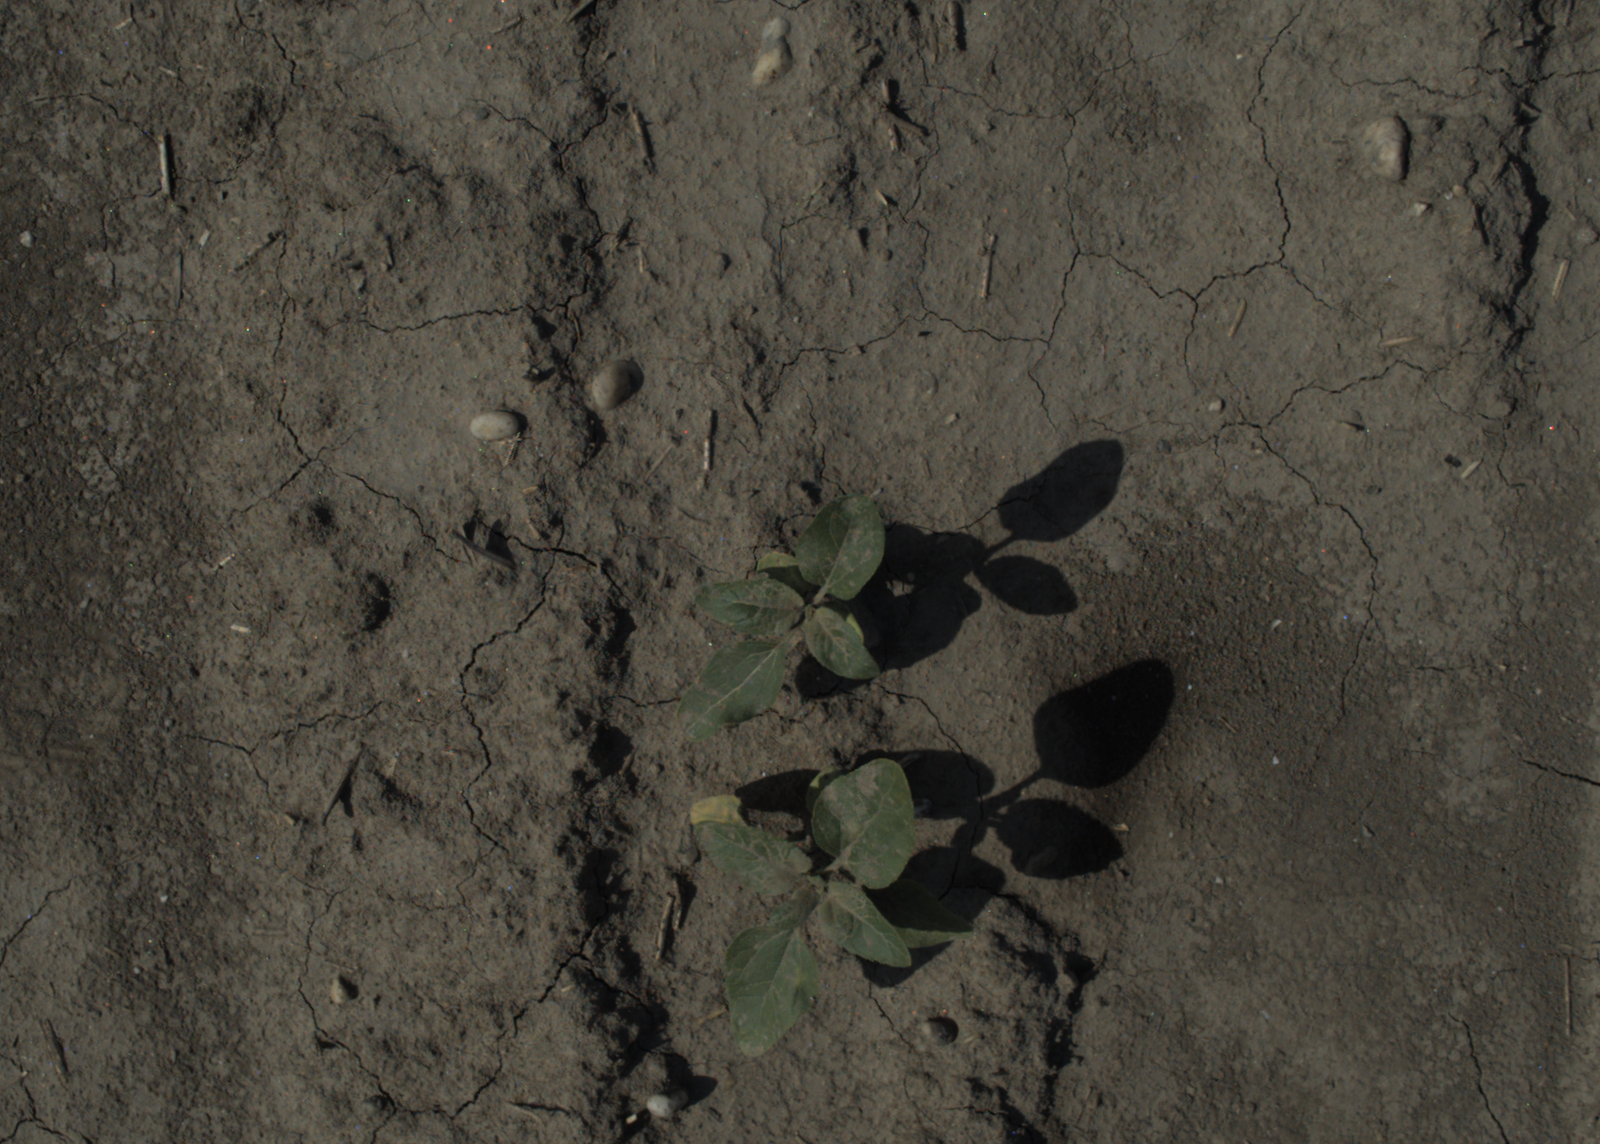
Capture date: 15.07.2021 10:15:10
Weather: sunny
Wind: light
Seeding date: 08.06.2021
Plant canopy height (mm): 962